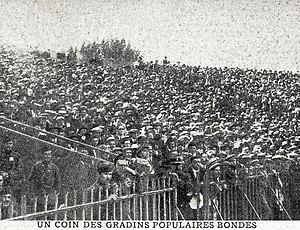
Finale de fooball aux JO de 1924 à Paris, une partie des 41000 spectateurs à Colombes.
Le tournoi de football aux Jeux olympiques d'été de 1924 s'est déroulé du 25 mai au 9 juin 1924. Les matchs se jouent notamment au Stade Pershing à Paris.